Dexamethasone

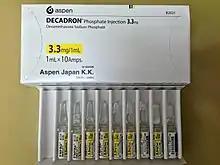
Dexamethasone phosphate injection ampoules

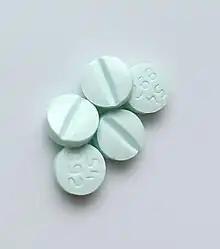
Dexamethasone tablets

Dexamethasone is used to treat many inflammatory and autoimmune disorders, such as rheumatoid arthritis and bronchospasm. Idiopathic thrombocytopenic purpura, a decrease in numbers of platelets due to an immune problem, responds to 40 mg daily for four days; it may be administered in 14-day cycles. It is unclear whether dexamethasone in this condition is significantly better than other glucocorticoids.